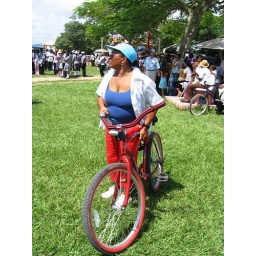
All the high school kids were in uniform while many adults wore red, white and blue and carried flags...